Chasing Shakespeare

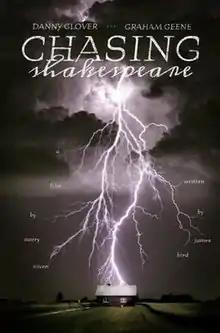

Chasing Shakespeare is a 2013 film directed by Norry Niven, and starring Danny Glover, Ashley Bell, and Graham Greene. The premiered at the Dallas International Film Festival Festival in April 2013, and was opening night film at the Breckenridge Film Festival, The Montreal Black Film Festival, The 38th annual Native American Film Festival in San Francisco on November 1, 2013, The African Diaspora Film Festival NY and The Orlando Film Festival. It has been nominated 36 times in as many festivals, winning 27 awards including Best Feature Film at The FirstGlance Film Festival, Best of Fest at The Big Island Film Festival, Best Feature Film at the AFI Cannes Film Festival, Audience Choice, Best Opening Title Sequence at SXSW, Best Dram/Romance at The WorldFest Houston Film Festival, Best Feature Film at the World Peace Initiative The Hampton's Film Festival and Best Director at Red Nations Film Festival and The Orlando Film Festival. The film was written by James Bird.